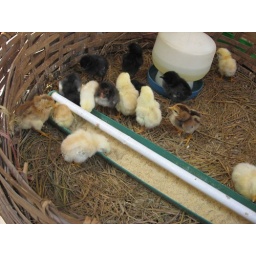
The small chicken was sold in PhanThiet's market